Matt Peacock (baseball)

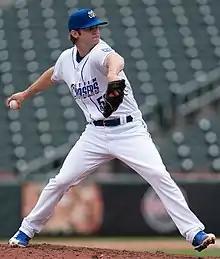
Peacock with the Omaha Storm Chasers in 2022

Matthew Allen Peacock (born February 27, 1994) is an American professional baseball pitcher who is a free agent. He has previously played in Major League Baseball (MLB) for the Arizona Diamondbacks and the Kansas City Royals.